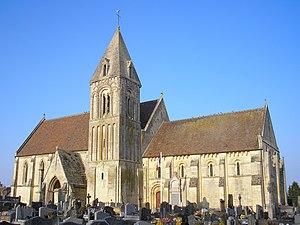
Saint-Contest (Normandie, France). L'église Saint-Contest.
Cette liste regroupe une partie des monuments historiques du Calvados.
L'église Saint-Contest est une église catholique située à Saint-Contest, en France.
Cette liste regroupe une partie des monuments historiques du Calvados.